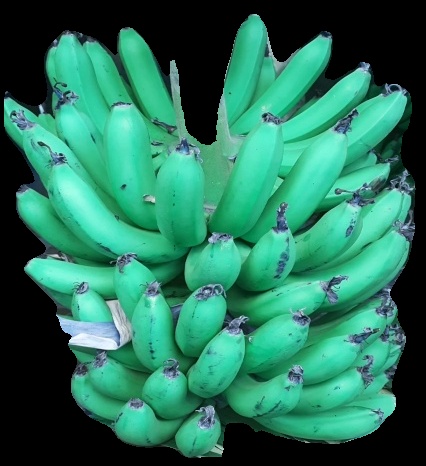
Variety: pachbale
Grade: grade1